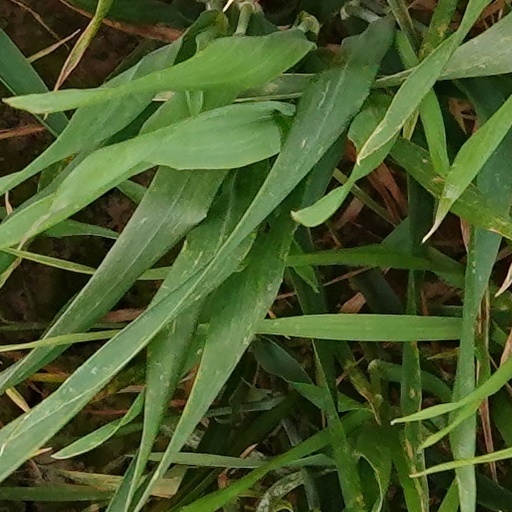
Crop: wheat